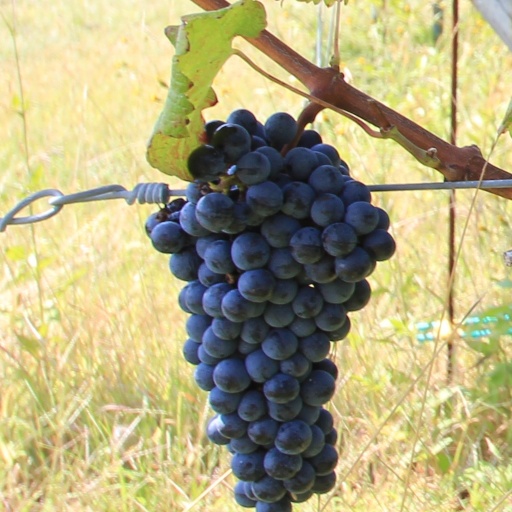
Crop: grape